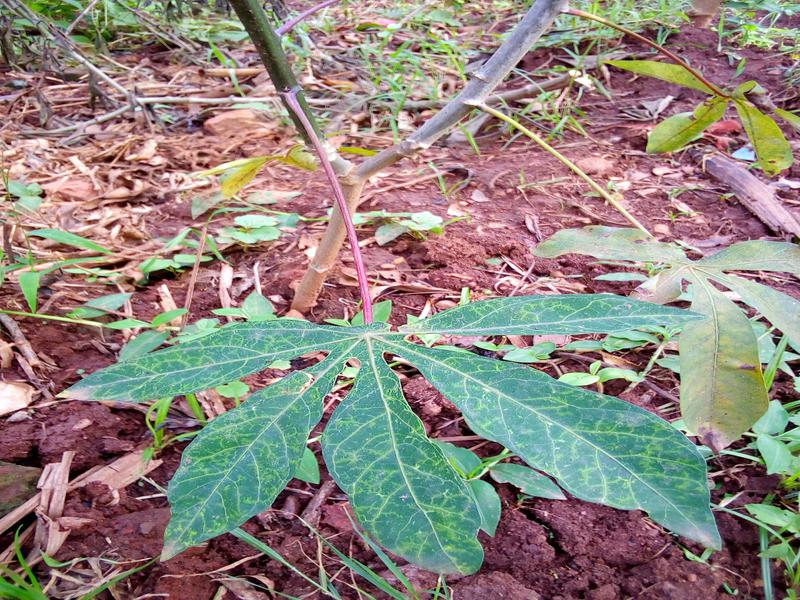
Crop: cassava
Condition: brown_streak_disease